Ammonihah

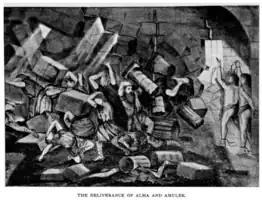
"The Deliverance of Alma and Amulek" by John Held Sr., 1888, depicting

The people of Ammonihah keep Alma and Amulek imprisoned, and the jailers take away their clothing, mock them, starve them, and beat them. After days spent in this manner, Alma and Amulek finally escape through miraculous deliverance when the prison, in response to a prayer by Alma, spontaneously collapses without harming them, whereupon they leave Ammonihah and reunite with survivors in a place called Sidom. In Sidom, a community of Nephites are sheltering surviving refugees from Ammonihah. This is the first occurrence in the Book of Mormon of a community taking in religious refugees, which goes on to become a recurring trope for the rest of the book.